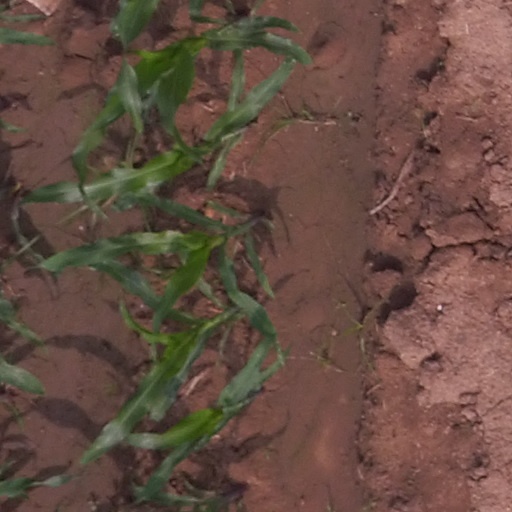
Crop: maize; corn